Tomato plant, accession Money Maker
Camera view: bottom (45 deg); turntable rotation: 30 degrees
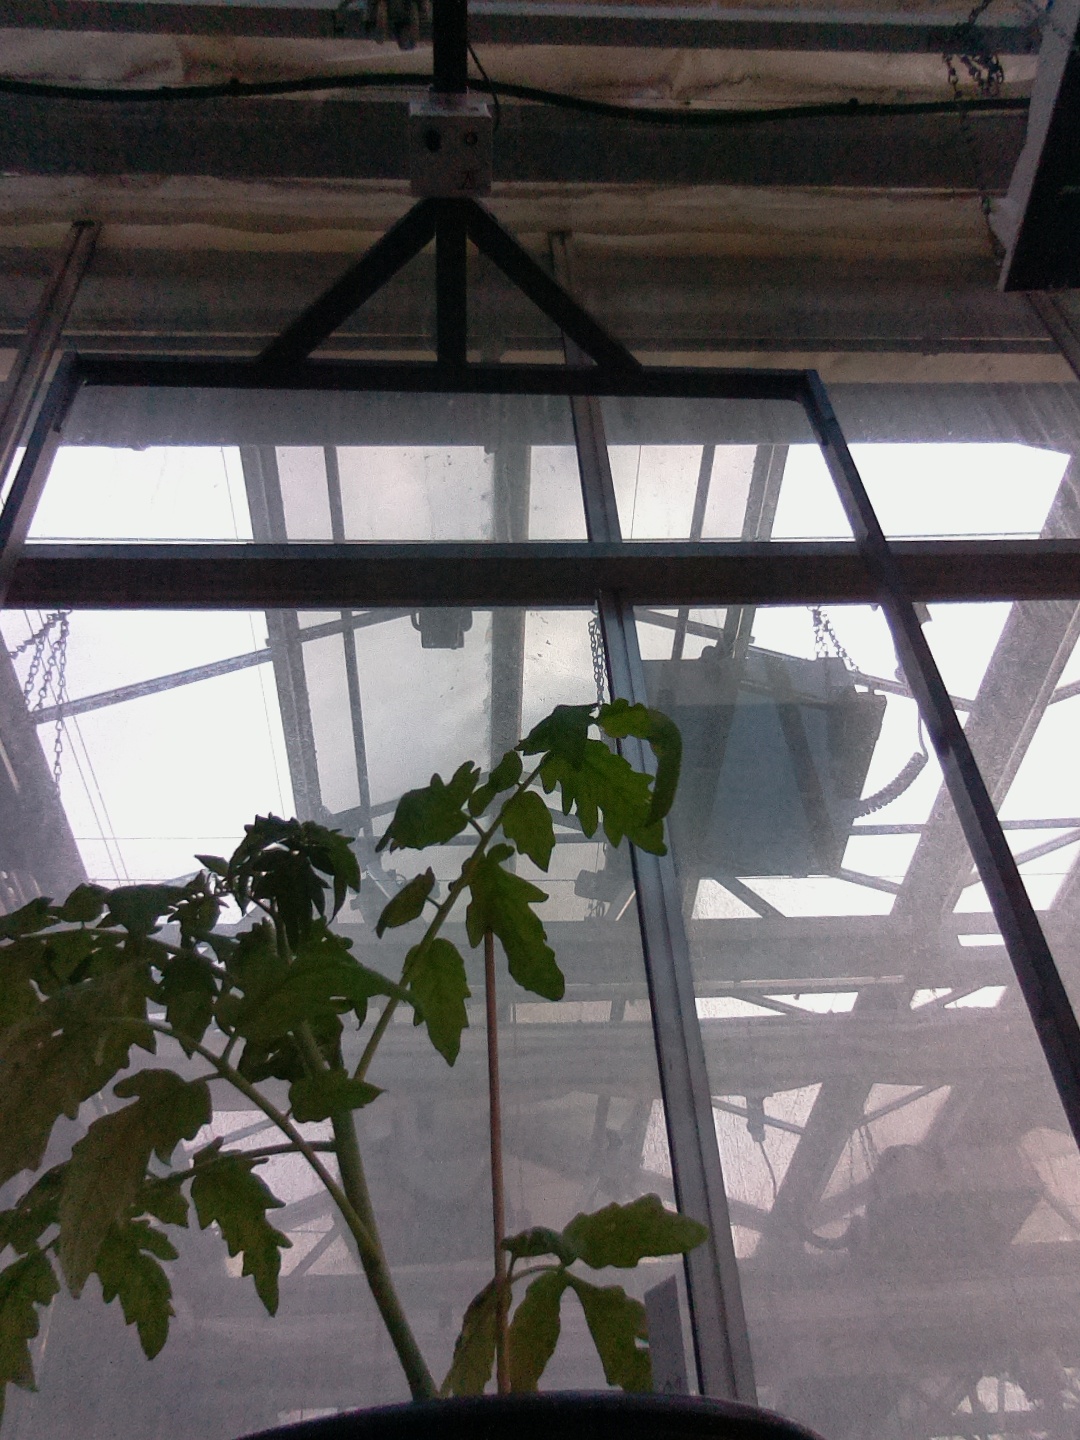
BBCH growth stage 13: 6 of true leaves visible